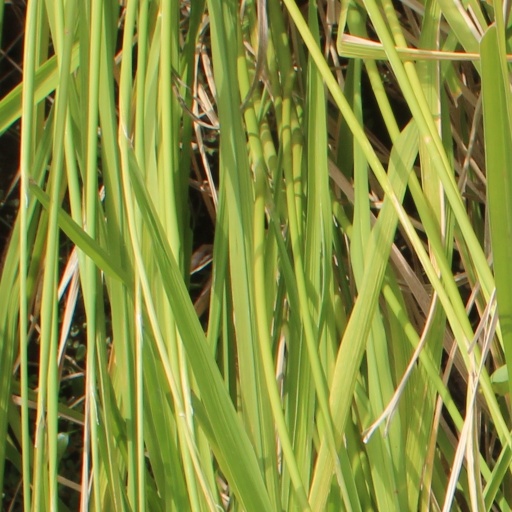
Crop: rice